Australia–England sports rivalries

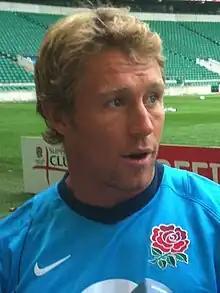
Johnny Wilkinson kicked the winning drop goal in extra time of the 2003 Rugby World Cup Final.

The Australian and English national rugby union teams first met in 1909 at Blackheath with the Australians coming out victorious 9–3. The win was considered something of a black eye at the time in a sport that epitomised a militaristic public schooled sense of athletic rectitude, and was dismissed as a product of outrageous good fortune in the English press, with the Manchester Guardian saying the Aussies' "nippiness and grit got them through, but their football... was rarely removed from the commonplace".